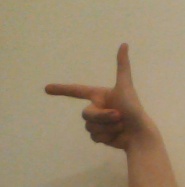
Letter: yaa